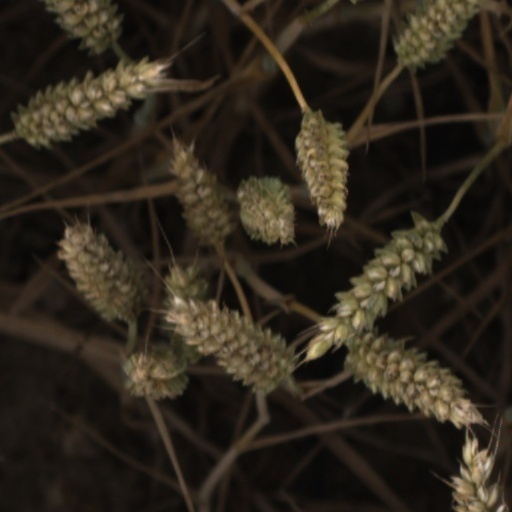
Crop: wheat